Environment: real
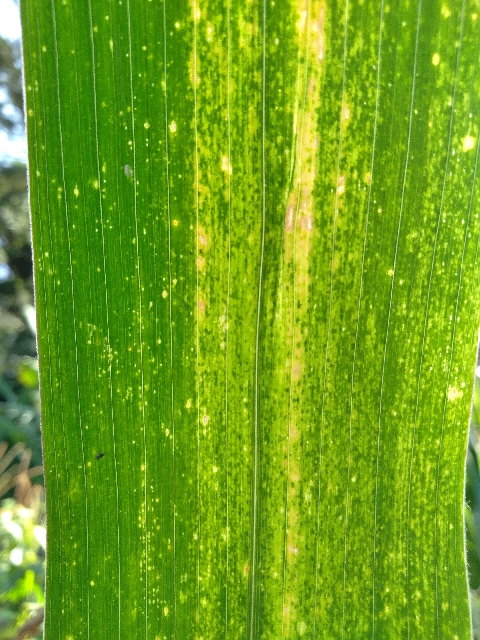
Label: lethal_necrosis